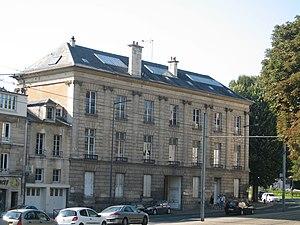
ancienne école des Beaux-Arts de Caen, rue de Geôle.
L’école supérieure d'arts et médias de Caen/Cherbourg est un établissement public de coopération culturelle placé sous la tutelle conjointe de la communauté urbaine Caen la Mer, la ville de Cherbourg-en-Cotentin, l'État et la région Normandie. Elle est née de la fusion en 2011 de l'école supérieure d'arts et médias de Caen, anciennement école des beaux-arts de Caen, et de l'école supérieure des beaux-arts de Cherbourg-Octeville.